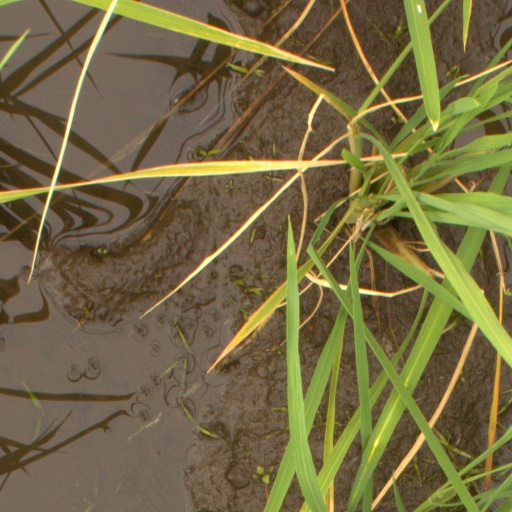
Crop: rice